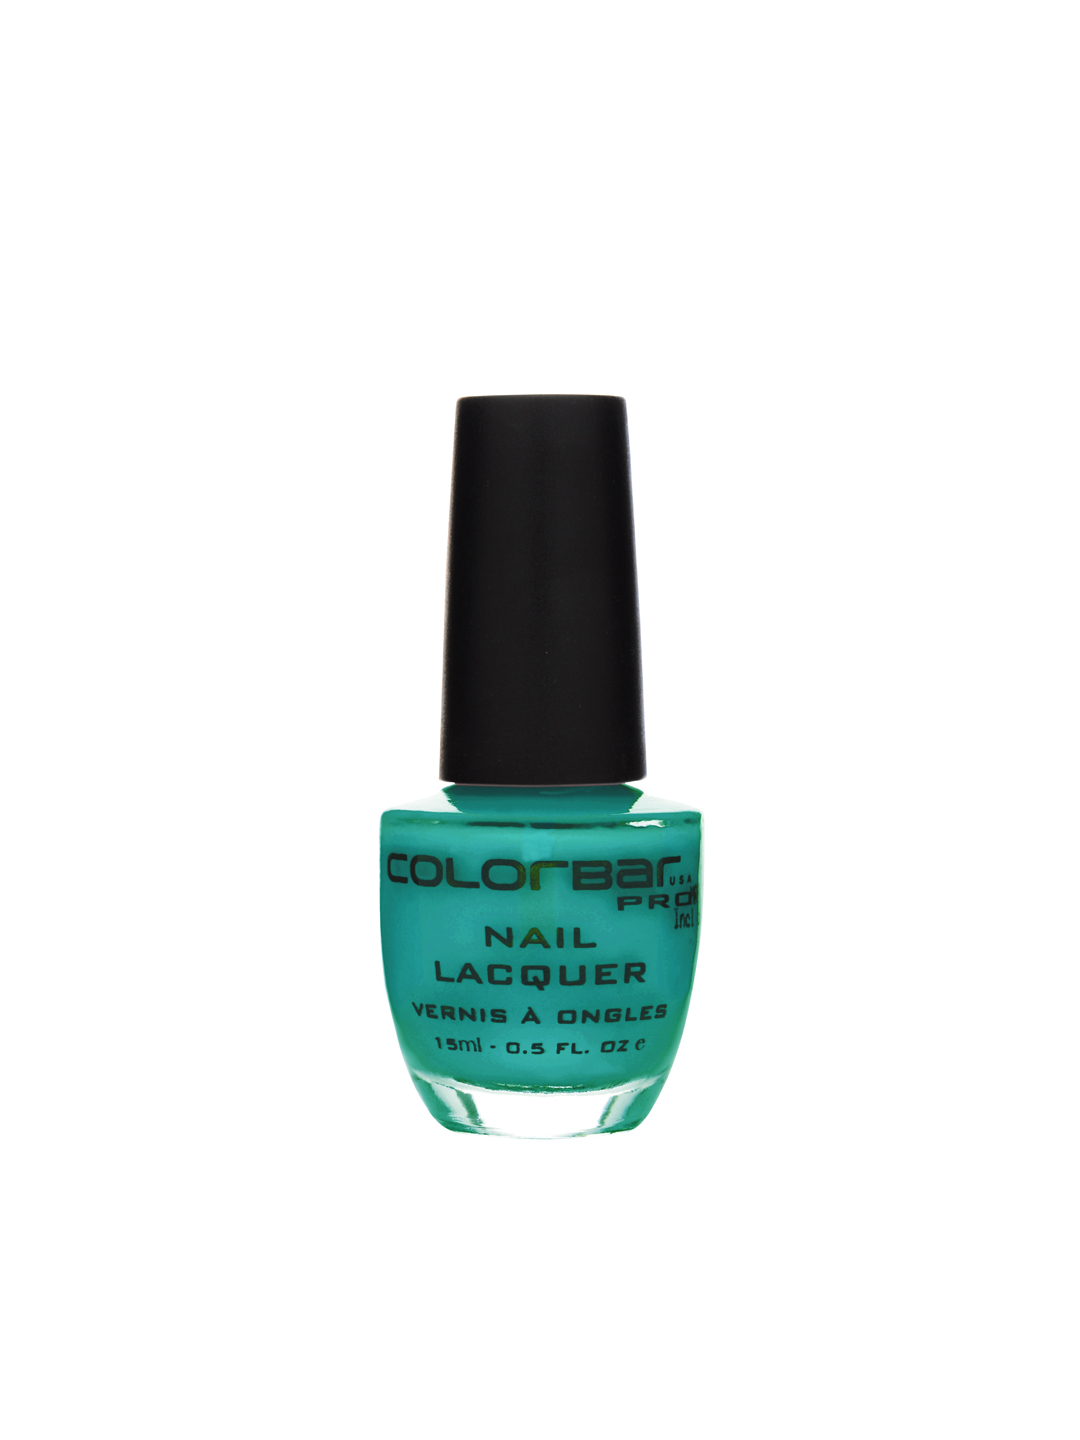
Colorbar Magical Green Nail Lacquer 040
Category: Personal Care / Nails / Nail Polish
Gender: Women
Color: Green
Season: Spring 2017
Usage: Casual